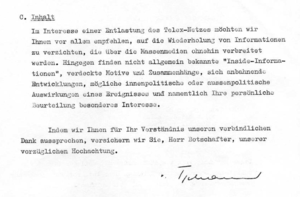
Les Documents diplomatiques suisses sont un groupe de recherche et un projet d’édition de documents-clés sur les relations internationales de la Suisse et l’histoire contemporaine. Le groupe de recherche publie une collection de volumes imprimés et gère la banque de données en ligne « Dodis ».